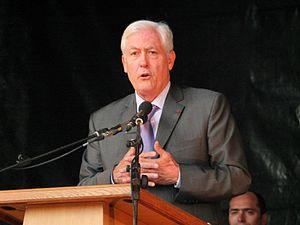
Daniel Dugléry, maire de Montluçon.